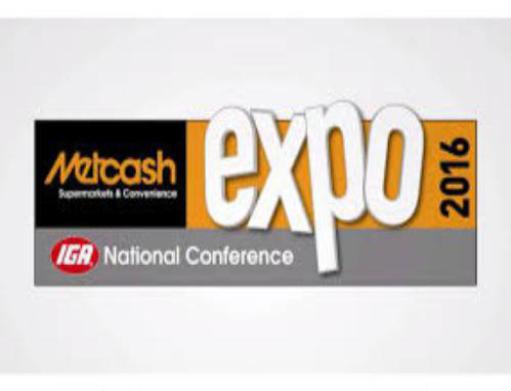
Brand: metcash
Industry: Others